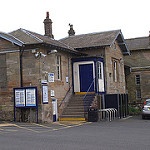
Label: buildings